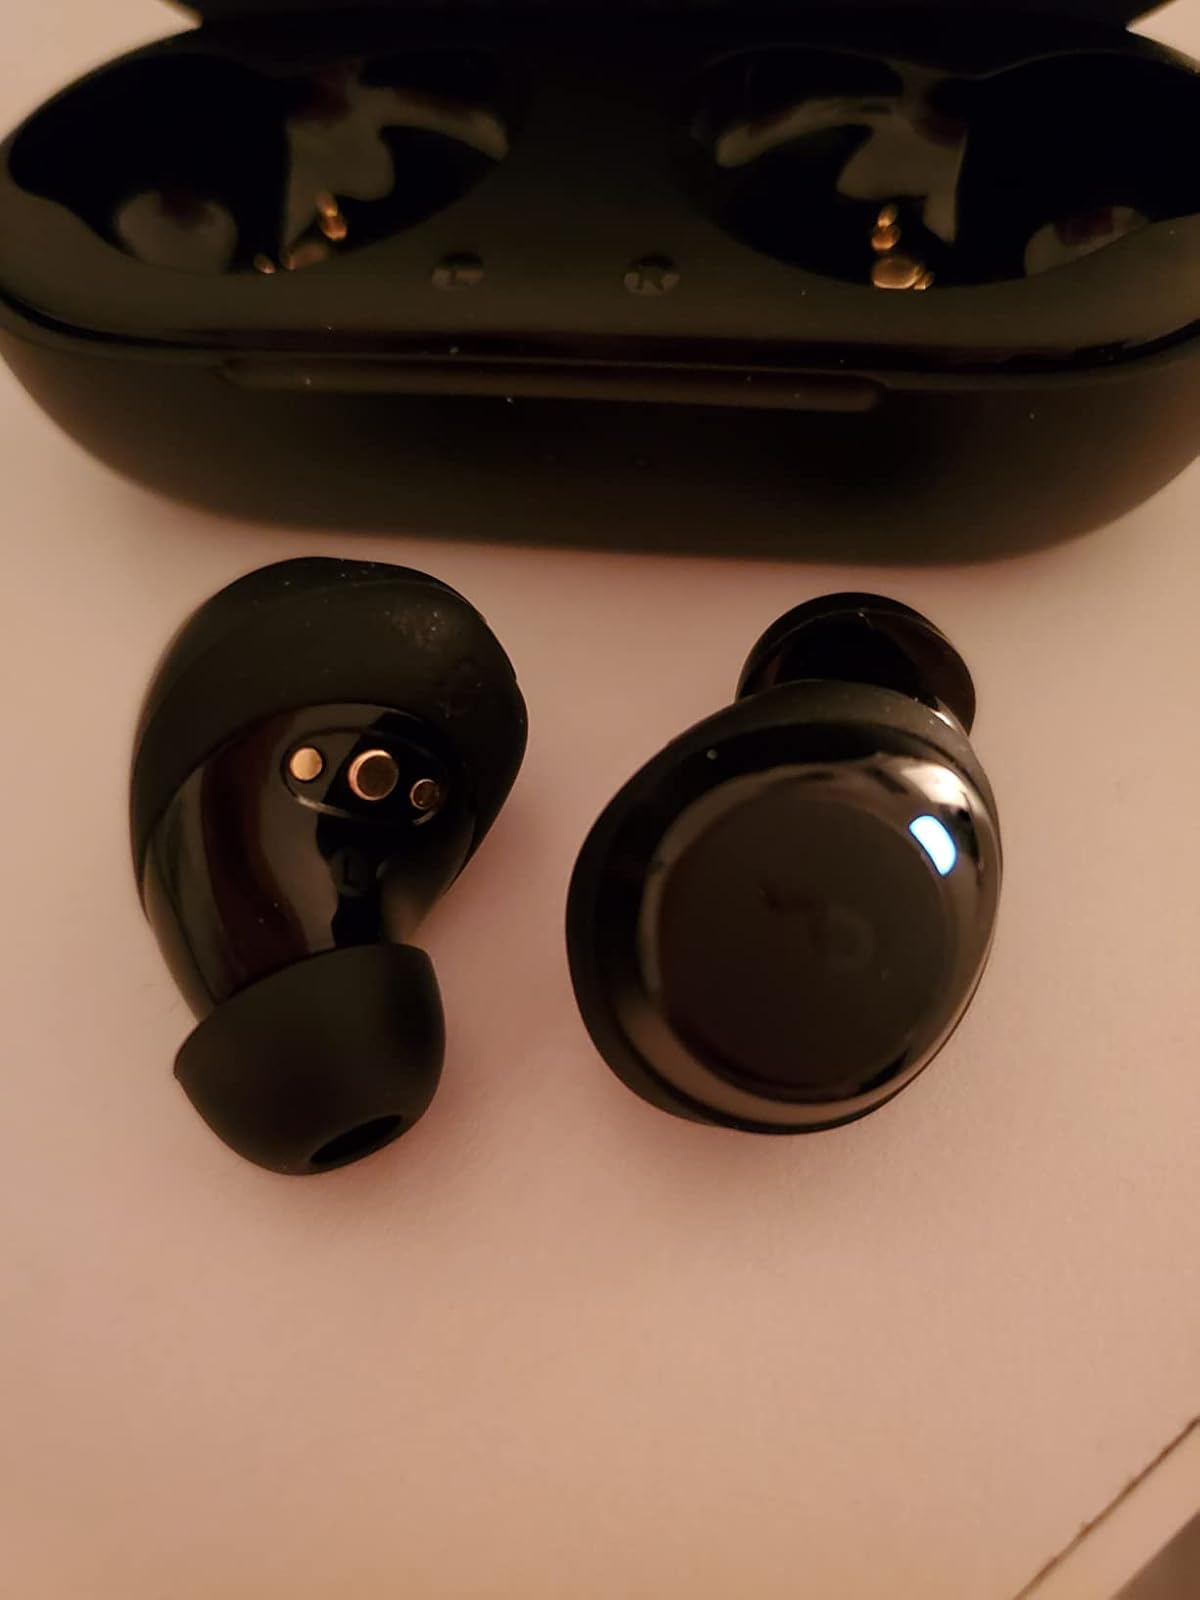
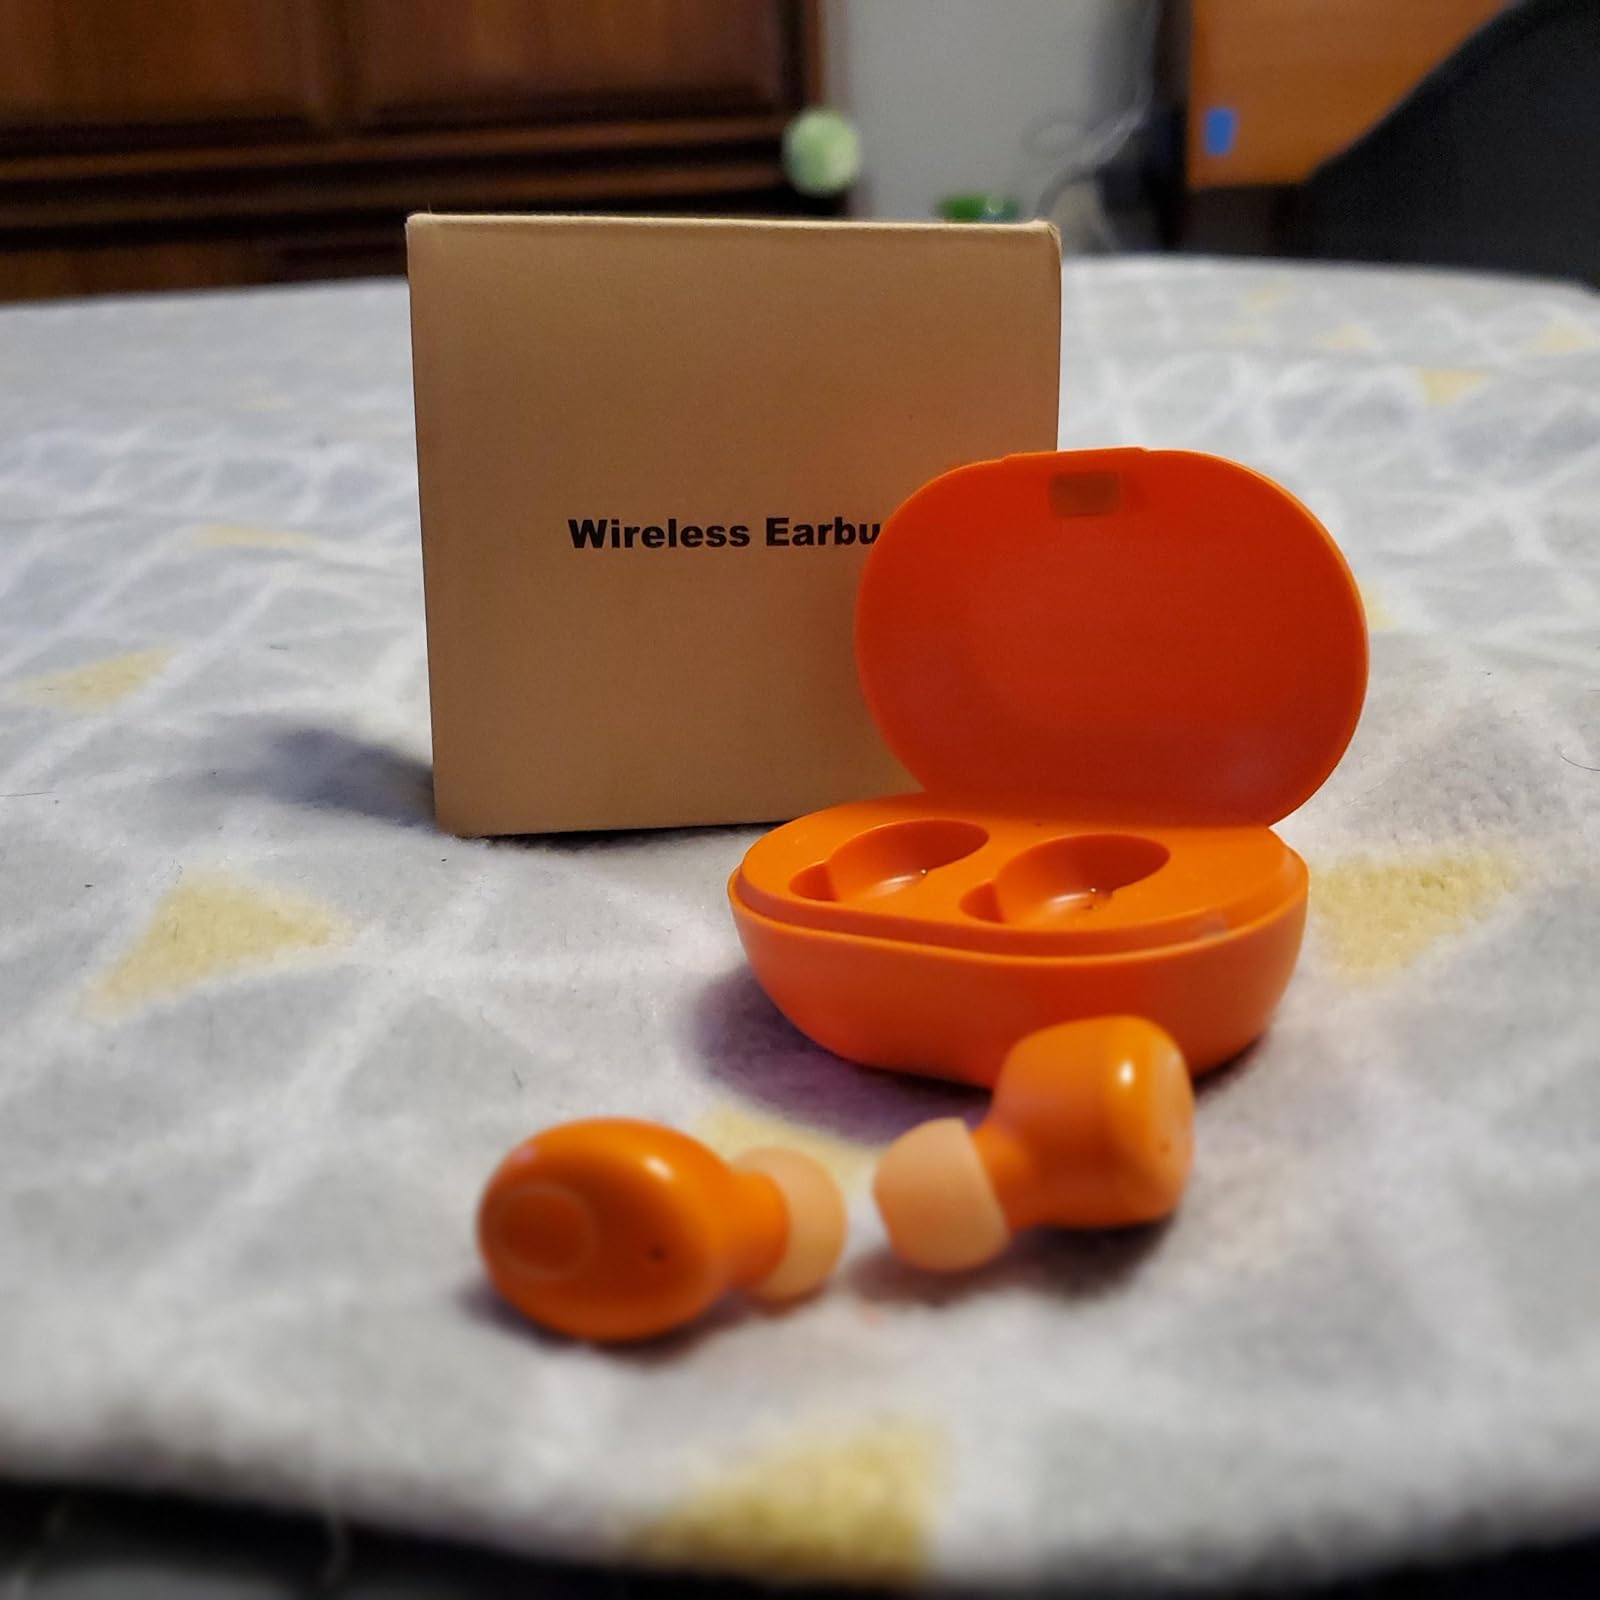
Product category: earbuds
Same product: no